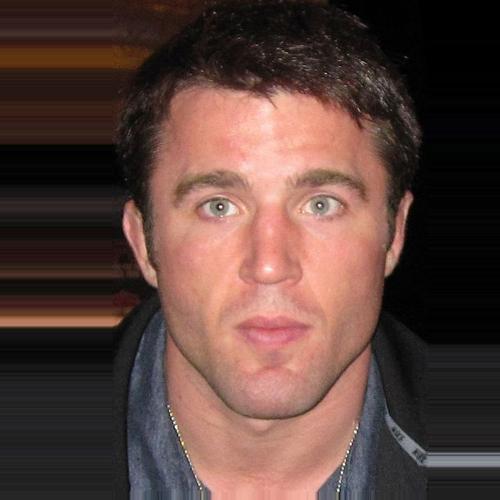
Age: 32